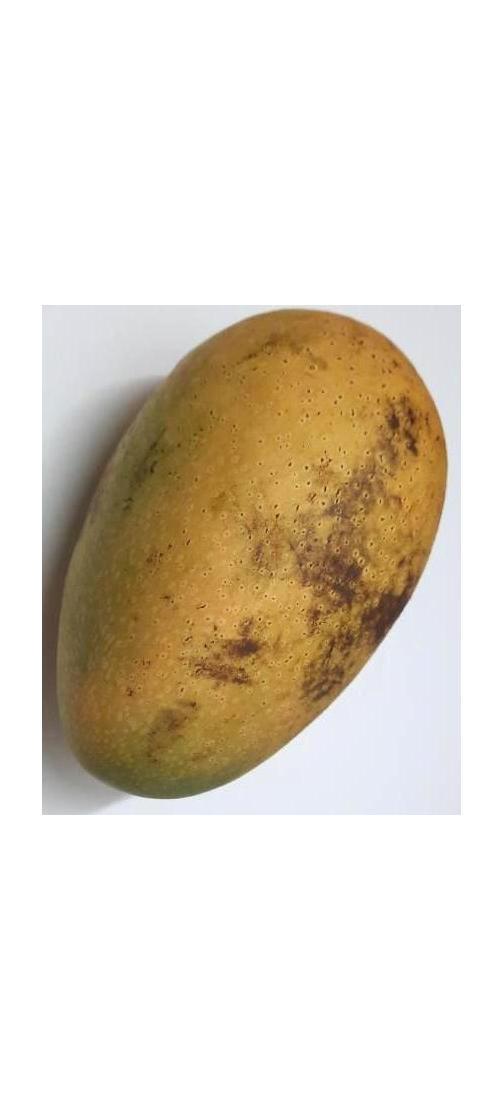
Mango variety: Ashshina Classic